Kushinadahime

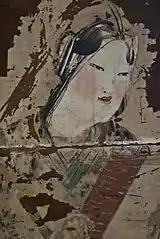
Muromachi period wall painting depicting Kushinadahime (Yaegaki Shrine, Matsue, Shimane Prefecture)

A legend recorded in the Izumo "Fudoki" concerning the township of Kumatani (熊谷郷) in Iishi District (part of the modern city of Unnan in Shimane) relates that Kushinadahime - as 'Kushiinada-Mitoyomanurahime' - passed through the area while she was about to give birth. The township's name is said to come from her exclamation: "How deep and well hidden ("kumakumashiki") this valley ("tani") is!"